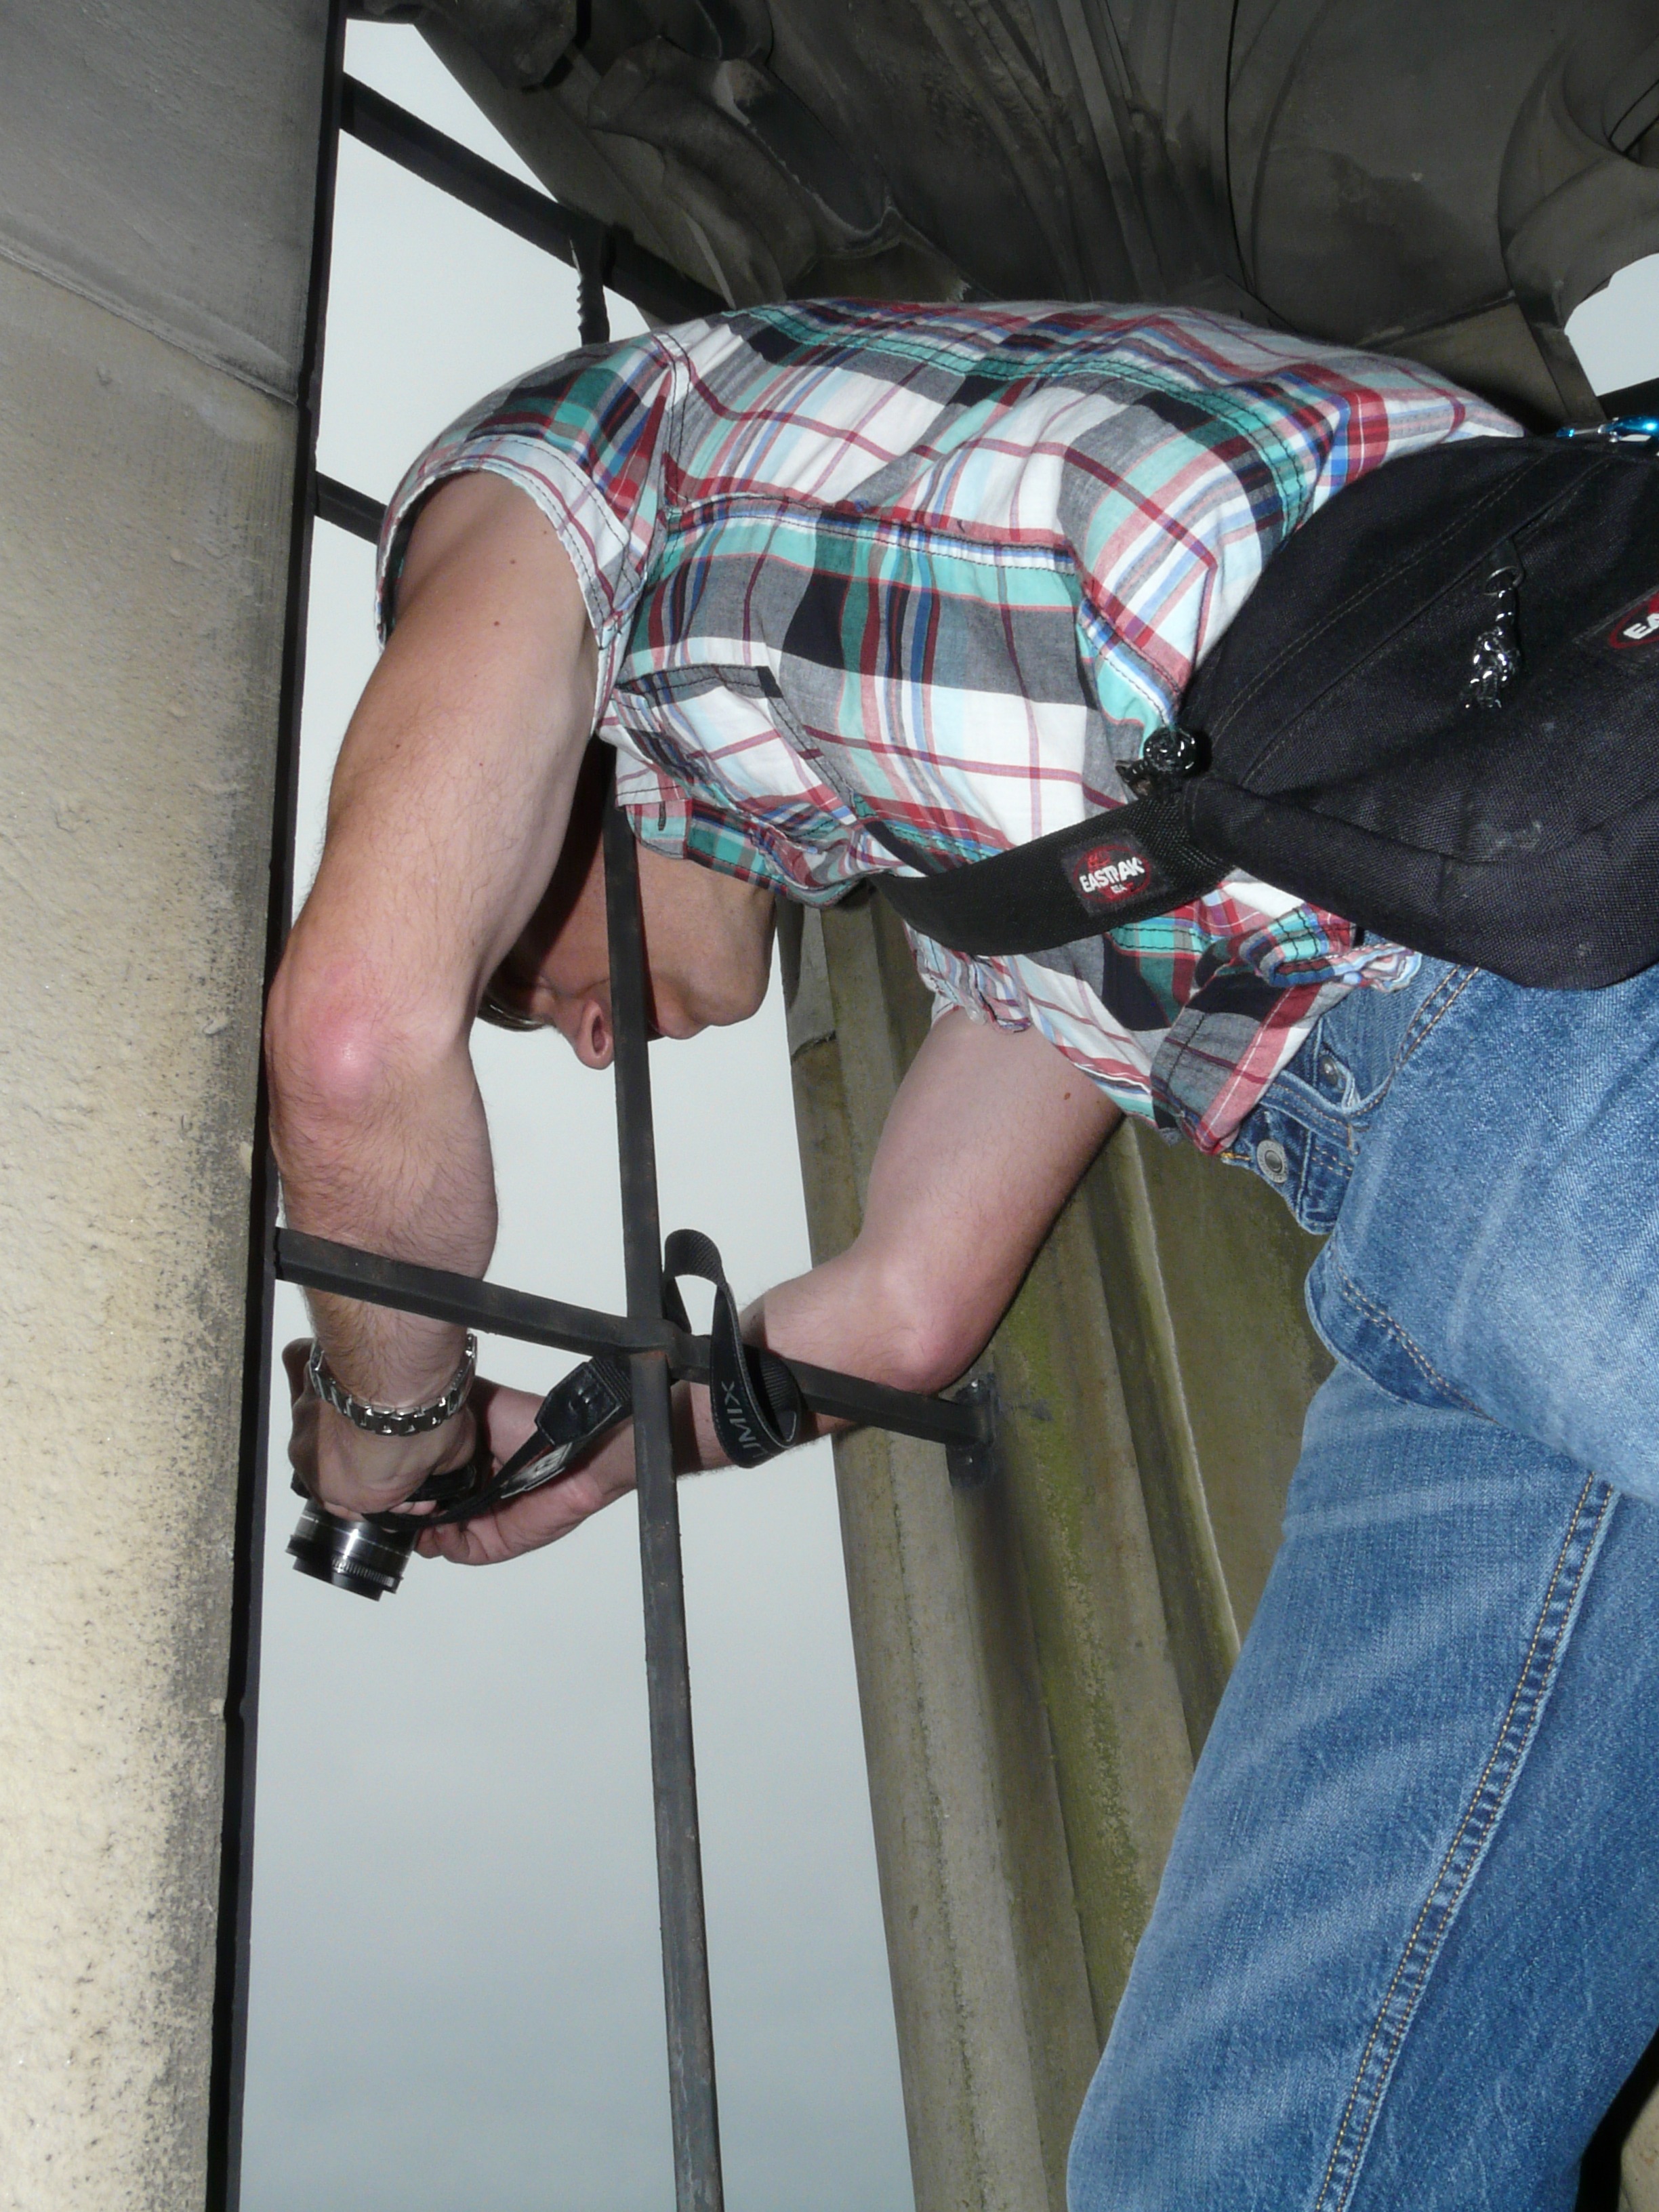
hand, person, camera, photography, photographer, leg, action, blue, arm, muscle, shirt, human body, use, recording, photograph, zoom, image, organ, camera bag, tele, telephoto, checkered, chic, reporter, telephoto lens, focal length, photo bag, human positions, flott, raving reporter